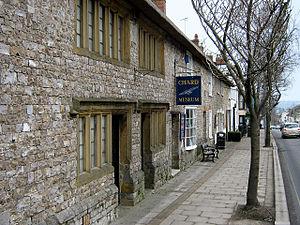
Cette liste des musées du Somerset, Angleterre contient des musées qui sont définis dans ce contexte comme des institutions qui recueillent et soignent des objets d'intérêt culturel, artistique, scientifique ou historique. leurs collections ou expositions connexes disponibles pour la consultation publique. Sont également inclus les galeries d'art à but non lucratif et les galeries d'art universitaires. Les musées virtuels ne sont pas inclus.